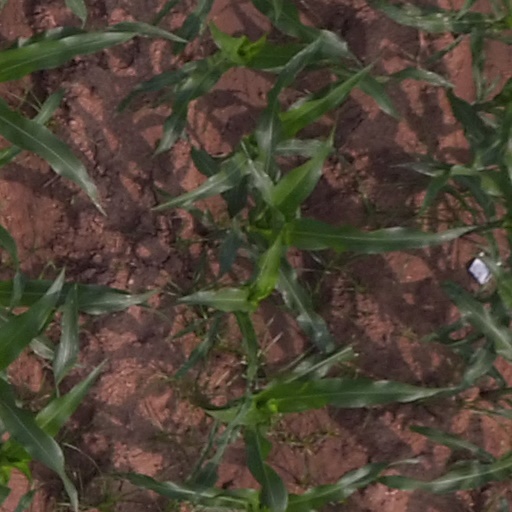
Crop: maize; corn